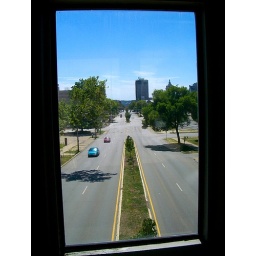
Shot through the window of the Methodist Hospital walking bridge over Hamilton Blvd. Click map at right to see map location.